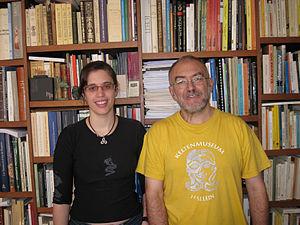
Francisco Burillo Mozota est un archéologue et un historien espagnol qui est l'un des plus importants spécialistes du peuple des Celtibères et de leurs cultures.